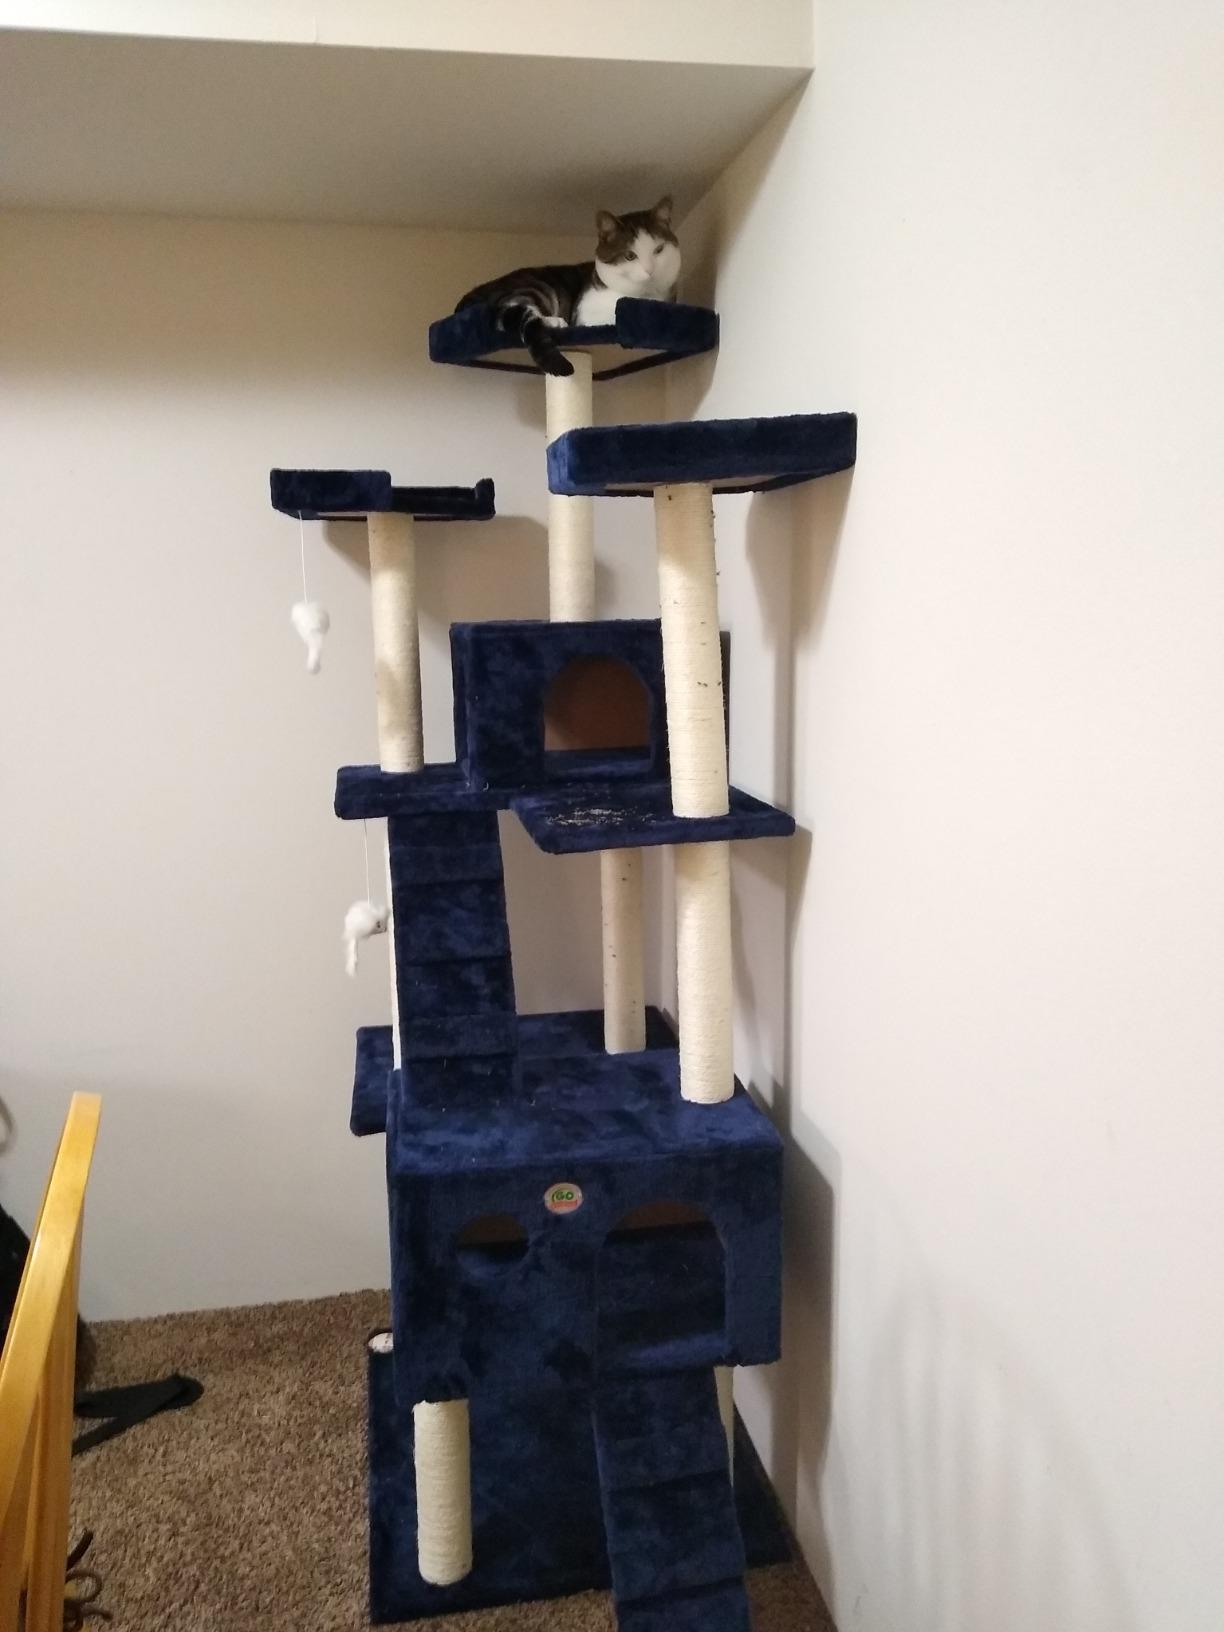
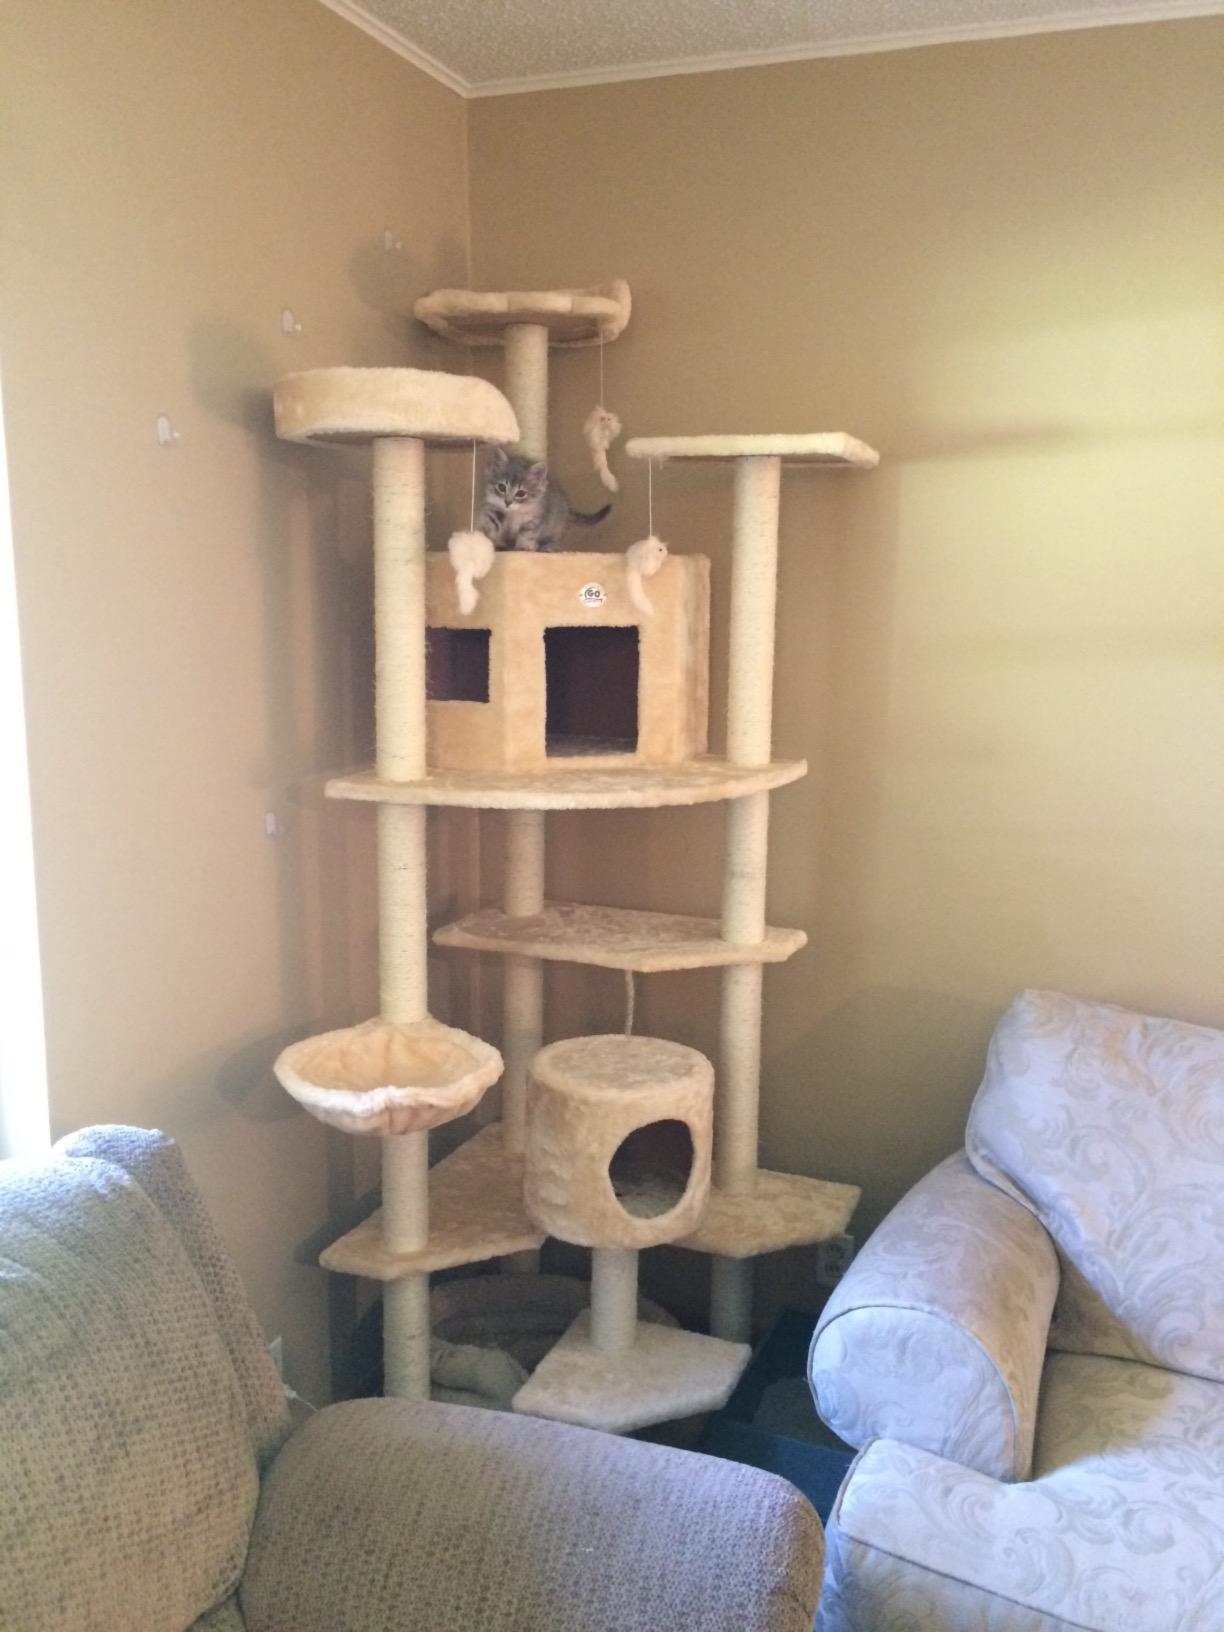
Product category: items_cat tree
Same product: no